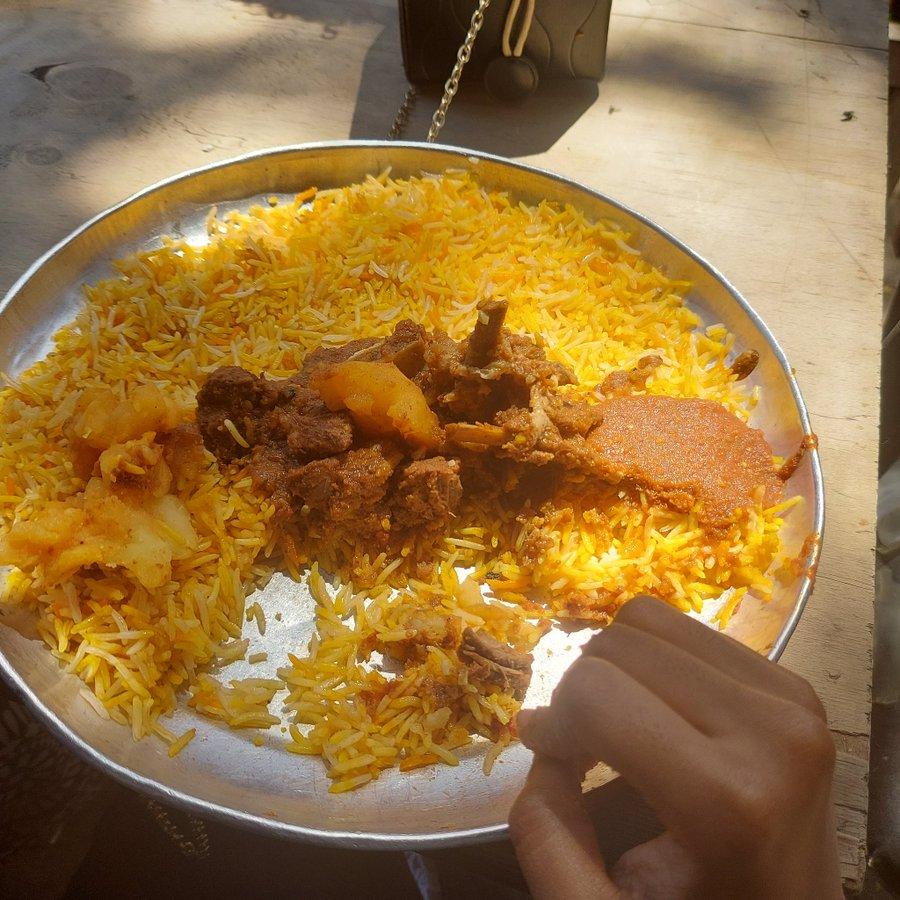
Chakula cha kudondosha mate mdomoni kimo kwenye sahani kubwa ya chuma. Hii ni pilau ambayo hasa hupikwa na wakazi wa pwani. Kando yake mna mkono ambao unaashiria mtu aliyezama kwenye malaji.